Blaenavon Industrial Landscape

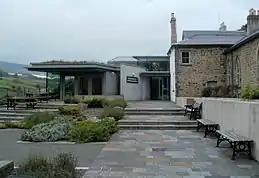
Blaenavon World Heritage Centre

The Landscape includes 24 scheduled monuments and 82 listed buildings, of which the most important are publicly owned.